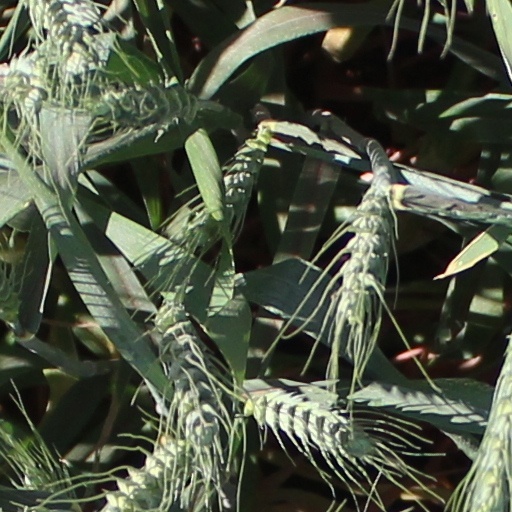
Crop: wheat